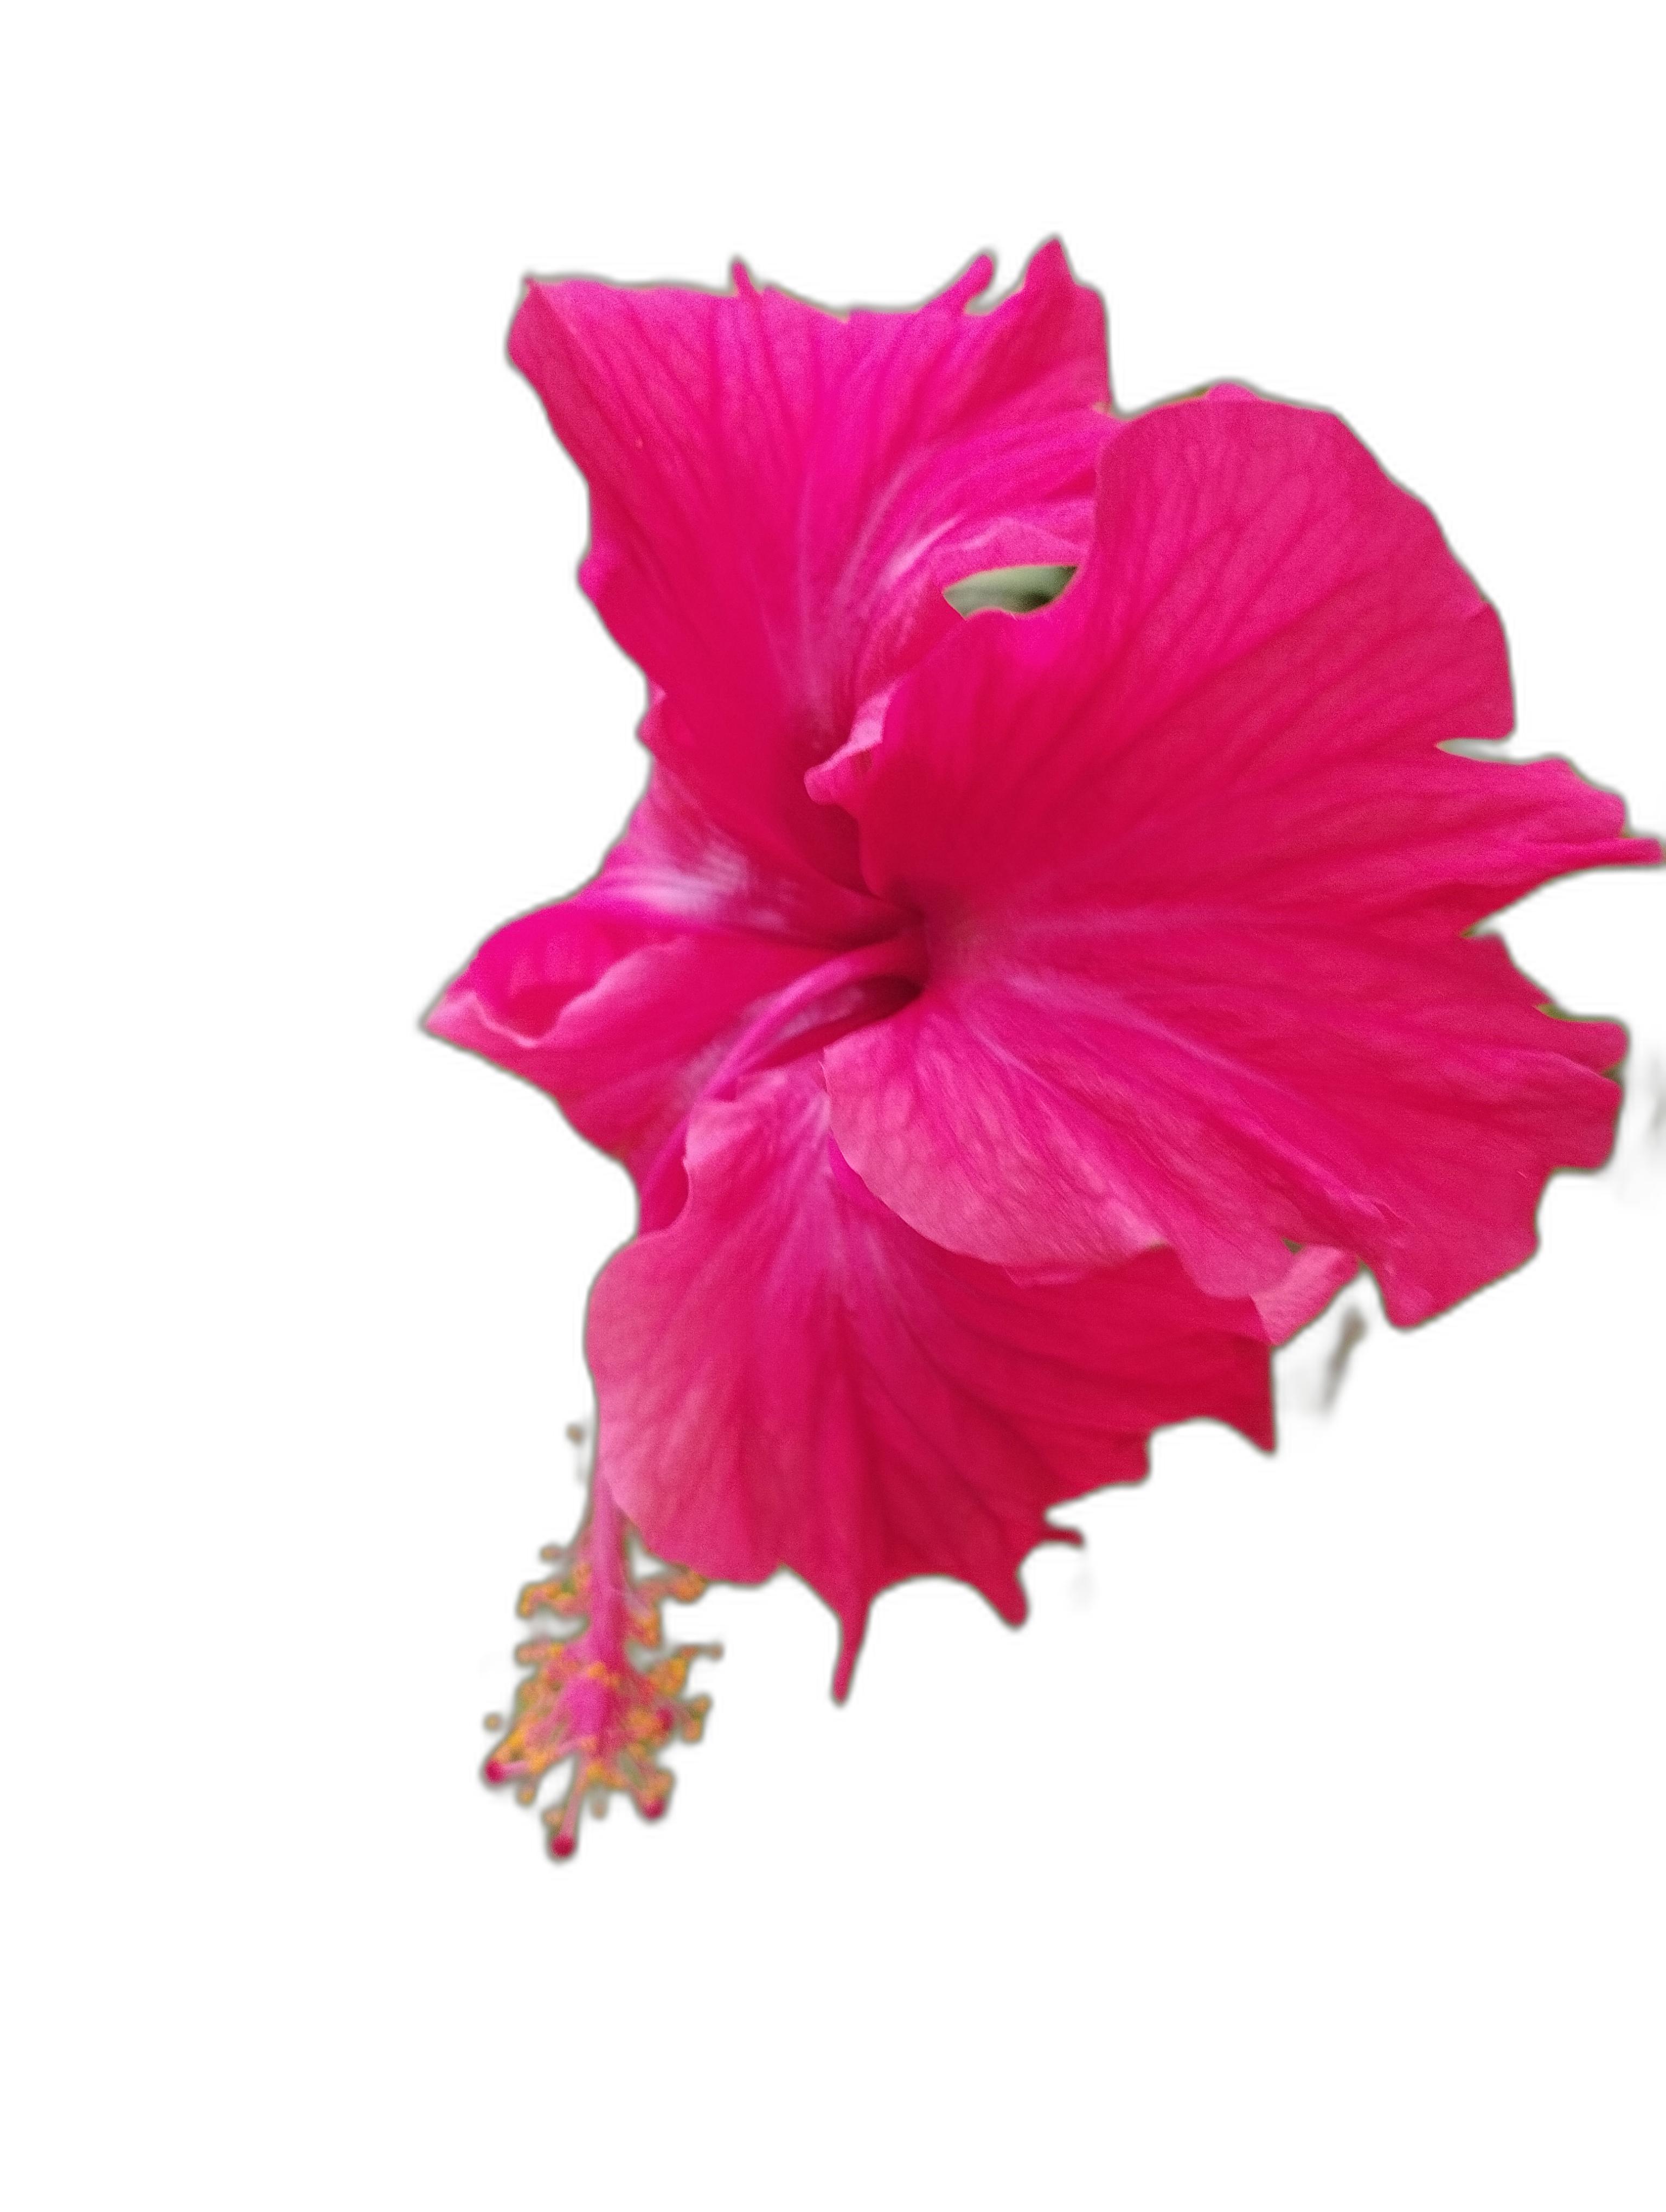
Label: Hibiscus